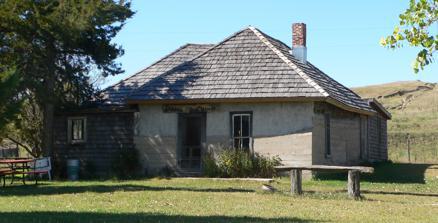
Building: Dowse Sod House
Country: United States of America
Year built: 1900
Historic house in Nebraska, United States United States historic place William R. Dowse House U.S. National Register of Historic Places View from the northeast. Location of Dowse house in Nebraska Show map of Nebraska Dowse Sod House (the United States) Show map of the United States Location 80560 Oak Grove Rd. Nearest city Comstock, Nebraska Coordinates 41°30′39.9″N 99°15′40.7″W / 41.511083°N 99.261306°W / 41.511083; -99.261306 Built 1900 NRHP reference No. 86003365 The William R. Dowse House , more commonly known as the Dowse Sod House , is a sod house in Custer County in the central portion of the state of Nebraska , in the Great Plains region of the United States.  It was built in 1900 and occupied until 1959.  After a long period of neglect, it was restored beginning in about 1981, and opened as a museum in 1982. The house is listed in the National Register of Historic Places , as "an excellent example of the sod house phenomenon", and as one of the few surviving sod houses in Nebraska. Sod houses on the Great Plains The Homestead Act of 1862 was a major factor in opening the Great Plains to white settlement.  Under the provisions of the Act, settlers could obtain title to a quarter-section (160 acres, or 65 ha) of land for a nominal fee, provided that they built a house, made certain improvements, farmed the land, and occupied the site for at least five years. Settlers in the regions east of the Missouri River had found ample trees with which to build log houses.  The eastern quarter of Nebraska was also well supplied with timber. However, as settlers moved further west, they encountered the treelessness that had led Major Stephen H. Long , exploring the region in 1820, to label it the " Great American Desert ". Especially before the arrival of the railroad, the cost of importing building materials was prohibitive; and many homesteaders had spent all that they had on farming equipment, and could barely afford the filing fees for their land claims. There is no consensus among scholars regarding the origin of sod construction on the Plains.  Some maintain that the inspiration came from the earth lodges of the local native peoples, including the Omahas and the Pawnees .  However, these earth lodges were circular in cross-section, and built upon heavy timber frameworks. It has also been suggested that the idea of building with sod came from European immigrants, either Russian-Germans, who are known to have built rammed earth dwellings in the Plains, or immigrants from the British Isles, particularly from Ireland, where turf houses were built with stone foundations and frames to support the turf.  None of these closely resembled the unframed sod-block houses built in the Midwestern United States, but they might have engendered the idea of building with earth. A simple sod house could be built in about a week, and for a cost of less than five dollars. Cost was not the only advantage.  The thick walls provided insulation against summer heat and winter cold; the latter was particularly important in light of the dearth of firewood on the plains, which forced the early settlers to burn corncobs, twisted grass, or dried buffalo dung.  The walls also withstood prairie winds better than framed walls; even sod houses struck by tornadoes generally survived with no worse damage than the loss of the roof, leaving the walls standing.  Sod houses also provided a safe refuge against prairie fires, especially when surrounded by a plowed and back-burned firebreak. South-facing kitchen window.  Note thickness of wall and beveling of window well. The sod house was not without its disadvantages, however.  Initially, at least, most had dirt floors, which had to be sprinkled with water to abate dust. To protect against invasion by rodents, insects, and snakes, the interior walls were often shaved smooth and plastered with lime, or with a mixture of local clay and sand or ashes; the lower portions of the exterior walls could also be reinforced, with planks or concrete if they were available, or with a second layer of sod to thicken them. Leaky roofs were also a problem; to protect the inhabitants and the interior furnishings from falling water, dirt, and vermin, it was common to make a ceiling of a white muslin sheet tacked to the walls.  Since windows were one of the most expensive elements of a sod house, pioneers on a budget were often forced to make do with windows that were small and few in number; a light muslin ceiling and plastered walls helped to illuminate the house by reflecting daylight through the interior. Sod houses continued to be occupied and built even after wood for construction became available.  A number of contemporary photographs show occupied sod houses adjacent to frame barns and outbuildings. The Dowse house was built in 1900, although the Burlington and Missouri River Railroad had reached the nearby town of Comstock in 1899, and a lumber company was available there. During the Great Depression of the 1930s, several Custer County farmers who had lost their homes relocated to vacant land and built sod houses there. As late as 1940, a sod house was built near Dunning, Nebraska . The sod houses of Custer County are particularly well documented, owing to the efforts of Solomon Butcher .  An itinerant photographer, Butcher conceived the idea of creating a photographic history of pioneer life in Nebraska.  Between 1886 and 1912, he produced nearly 3,500 glass plate negatives; over 1,800 of these were taken in Custer County, and over 1,500 show sod houses.  Butcher's photographs are now owned by the Nebraska State Historical Society . Sod construction In constructing a sod house, a site had to be chosen that was close to good sources of sod.  All prairie grasses were not alike for purposes of construction sod; the best were those with a strong and dense root network to hold the blocks together.  Preferred species included buffalo grass ( Bouteloua dactyloides ), slough grass ( Spartina pectinata ), and big bluestem ( Andropogon gerardi ). At the house site, the grass was removed.  Often, the soil was excavated one to two feet (30 to 60 cm) below ground level; this reduced the height of the walls, and thus the amount of sod that had to be cut.  The ground that would form the house floor was moistened and then tamped with a fencepost to flatten and harden it.  Footings were rarely laid, due to the cost or unavailability of material. Sod blocks in upper portion of north wall of Dowse house. Before the sod blocks were cut, the grass was mown short or burned off.  At times, the surface was scored with a cutter or disc ; the blocks could then be removed with a spade.  This approach, however, tended to produce rough and non-uniform blocks, which complicated the task of laying them in even courses.  Blocks could also be cut with a plow.  An ordinary plow could be used, given considerable skill and care on the part of the operator; however, the mouldboard tended to turn over and break up the blocks; even if intact blocks were produced, they were generally not of uniform thickness.  In the late 19th century, a modified plow designed specifically for sod cutting was invented: this "grasshopper plow" replaced the mouldboard with a set of adjustable rods, which allowed the operator to cut a uniform strip of sod three to six inches (7.6 to 15.2 cm) deep and 12 to 18 inches (30 to 46 cm) wide.  This strip could then be cut into blocks.  The dimensions of these depended, among other things, on the strength of the builder—the blocks were dense, and had to be sized so that the builders could lift them.  Typical blocks cut with a grasshopper plow might measure four inches (10 cm) deep by 12 inches (30 cm) wide by 24 to 36 inches (60 to 90 cm) long. In building the walls, the sod blocks were laid one course at a time; each course was completed before the next was begun.  Walls were generally two or three wythes thick; the vertical joints were staggered to avoid creating a direct path through the wall for wind and vermin.  To bind the wythes and increase the stability of the wall, every second, third, or fourth course was laid crosswise. Early sod houses were roofed with sod.  The weight of the roof helped to keep it from blowing away in strong winds, and the insulating power of such a roof helped to moderate temperatures within the house.  However, the sod roof's weight also posed the risk of collapse if there was insufficient wood support for it, and sod roofs tended to drip water, mud, and insects.  In later sod houses, for which the material was more readily available, roofs were shingled or covered with tarpaper, boards, or metal. Monument at Lewis Dowse homestead site. History The first homestead established in Custer County was that of Lewis R. and Sarah M. Dowse, who in August 1873 occupied a site on the Middle Loup River . Lewis Dowse was born in 1845 in Sherborn, Massachusetts .  After service in the Civil War , he moved to Iowa in 1868.  In the following year, he married Sarah Wagner, who was born in 1854 in Auglaize County, Ohio . In 1871, their oldest child, William R. Dowse, was born. The family moved to Nebraska in 1873, accompanied by Sarah Dowse's parents; the latter remained in Loup City while their daughter and son-in-law established their homestead, then moved to Custer County in 1874. The Dowses initially occupied a dugout on their claim; in 1874, they built a slab house, using material brought from Loup City. There, they raised nine children, including an adopted daughter. Building the house In October 1900, William Dowse married 18-year-old Florence Murphy, daughter of John and Leah Thrist Murphy.  At the beginning of that year, he was living in a dugout just south of his parents’ farm; by April 1900, a sod house was under construction, to be occupied by the couple. John Murphy was an experienced builder of sod houses, and the William Dowse house was built with his aid and that of neighbors and friends. The new house was located northwest of the homestead of the senior Dowses.  William Dowse did not homestead the site.  The property was originally acquired in 1884 by Kate Prescott, under the provisions of the Timber Culture Act of 1873 ; it is not known whether Prescott had built a dwelling on the parcel. The blocks for the house were cut from bluestem sod, probably obtained from a site very close to the house.  The grass was mown to a height of 1/4 inch (6 mm); the blocks were then cut with a grasshopper plow, to dimensions of about 24 inches (60 cm) long by 16 inches (40 cm) wide by 3–4 inches (8–10 cm) thick.  Blocks were laid with the grass side down, in a one-course common bond; the walls were battered, measuring 27 inches (69 cm) thick at ground level and 20 inches (51 cm) thick at the top. Restored parlor-dining room.  The window at right faces south. The plan of the house was L-shaped, with stems projecting to the east and to the south.  It occupied a rectangle measuring 29 feet by 31 feet 3 inches (8.8 m by 9.5 m); each stem of the L was approximately 20 feet (6 m) wide.  The single-story house was topped with a steeply-pitched wood-shingled hip roof . The interior was divided by wood partition walls into three rooms.  A small bedroom occupied the northwest corner, at the angle of the L.  The eastward projection contained a large kitchen and hall; the southward projection, a somewhat smaller parlor and dining room.  A steep stairway led up to an unfinished attic.  The floors were packed dirt; the ceiling was muslin tacked beneath boards.  The interior of the sod walls was plastered with a mixture of clay, straw, and hog hair. Two east-facing doors led into the house.  One, at the end of the eastern projection of the L, led into the kitchen-hall.  A second, on the east side of the southern projection, led from the space enclosed by the arms of the L into the parlor-dining room.  Two windows faced northward: one from the kitchen-hall, one from the bedroom.  Two more faced southward: one from the kitchen-hall and one from the parlor-dining room.  A single window faced eastward from the kitchen-hall.  Windows were flush with the exterior walls of the house.  The window wells were beveled, widening toward the interior of the house; this admitted more light to the house.  The configuration of the west wall is not known, since the wall was removed in 1924. North wall of house, with concrete coating on lower portion and exposed sod blocks visible under eaves. Living in the house William and Florence Dowse raised five sons, born between 1905 and 1919: Harold, William Jr., Philip, Curtis, and Kermit. After occupying a crib in his parents' bedroom, each son moved up to the attic room, where they slept on straw ticks. As the family expanded, the house was enlarged and improved.  In 1915, the muslin ceiling was replaced with plaster.  Two years later, wood tongue-and-groove flooring was installed. In 1924, two additions were made.  The space between the two arms of the L was framed in and covered with a shed roof; the resulting southeast corner room was left unfinished and used as a laundry room.  The west sod wall of the house was removed completely, and a second shed-roofed addition constructed to extend the house to the west.  Both additions were clad in wooden shingles. William Dowse, Jr. and his wife Inez occupied the western addition. At some point, the house was wired for electricity.  Plumbing was never installed. The last major alteration to the house took place in 1935, when it was realized that the projection of the eaves was not sufficient to protect the house's walls from erosion.  At that time, concrete was applied to the lower portion of the exterior sod walls: boards were placed against the wall and concrete poured into the space between board and wall, then allowed to dry before the boards were raised and the process repeated. The durability of the house was tested in the early 1940s, when a tornado struck the farmstead.  All of the farm's outbuildings were destroyed; but the house escaped undamaged, apart from a sawhorse blown through one of the windows. William Dowse lived in the house until his death in 1951.  Florence Dowse remained for another two years before moving to Comstock; she died in 1969.  The final occupants of the house were the family of William Dowse, Jr., who remained there until 1959, the year before his death. Restored kitchen.  Camera is facing northwest. Restoring the house After the departure of the last occupants, the house stood neglected for over two decades.  Fire damaged the roof and shingles were blown off, allowing leakage; all of the windows and doors were broken or destroyed.  With nothing to bar their entrance, cattle passed through the house, leaving a foot (30 cm) of manure on the floors. In about 1981, descendants of William and Florence Dowse decided to restore the house.  The project was spearheaded by two of the Dowse sons, Philip and Curtis, and supported by the Comstock Community Club. In the course of several years, over $6,000 was raised for the project. A fence was built to exclude cattle from the house.  The roof was repaired and reshingled. The exterior walls were reinforced and repaired with new sod blocks, cut with a horse-drawn plow about 600 feet (200 m) from the house; additional concrete coating was applied in places. The porch walls were re-shingled, and doors and windows were replaced. Inside the house, the manure covering the floors was removed, and the wood flooring repaired; the plaster on the walls was patched or replaced, up to 20 layers of old wallpaper was removed, and new wallpaper applied in places. Pioneer-era interior furnishings such as a cast-iron stove were installed.  In May 1982, the house was opened as a museum. In 1986, the house was listed in the National Register of Historic Places , under the name "William R. Dowse House". In the form nominating it for the register, it was described as "an excellent example of the sod house phenomenon", and as one of the few surviving sod houses in the state. For their efforts in restoring the house and opening it to the public, Philip and Curtis Dowse received the Nebraska State Historical Society 's Nebraska Preservation Award in 1990. In the 21st century, the Dowse Sod House is promoted as a tourist destination by the village of Comstock and by the Nebraska Division of Travel and Tourism. Notes ^ Reference number obtained by searching the National Register of Historic Places Focus website Archived 2012-08-03 at the Wayback Machine for "Dowse" in Custer County, Nebraska.  No permanent link to Dowse listing available. ^ a b c d e "Dowse Sod House".  Brochure promoting house as tourist attraction.  No author or publication information given. ^ a b c d e "National Register of Historic Places Inventory—Nomination Form: William R. Dowse house". [usurped] Nebraska State Historical Society. [usurped] ^ "About the Homestead Act". Homestead National Monument. ^ a b Welsch (1968), pp. 21-22. ^ "Stephen H. Long's 1822 Geographical, Statistical and Historical Map of Arkansas Territory (from the Carey and Lea Atlas of 1822)". Archived 2012-05-05 at the Wayback Machine University of Tulsa McFarlin Library. ^ a b c d e f g h "Nebraska Historic Buildings Survey: Custer County". [usurped] Nebraska State Historical Society. [usurped] ^ Welsch (1968), pp. 4-7. ^ Kampinen (2008), pp. 31-33. ^ Kampinen (2008), pp. 35-39. ^ Welsch (1968), pp. 22-24. ^ Welsch (1968), pp. 91-92. ^ a b Welsch (1968), pp. 92-94. ^ Welsch (1968), p. 47. ^ Welsch (1968), pp. 104-5. ^ a b "Nebraska National Register Sites in Custer County". [usurped] Nebraska State Historical Society. [usurped] ^ Kallhoff, Deb. "Comstock, Custer County". Archived 2010-07-18 at the Wayback Machine Nebraska... Our  Towns. Archived 2011-11-23 at the Wayback Machine ^ Welsch (1968), p. 27. ^ "Solomon D. Butcher Biography". [usurped] Nebraska State Historical Society. [usurped] ^ "Solomon DeVore Butcher, 1856-1927". [usurped] Nebraska State Historical Society. [usurped] ^ Kampinen (2008), p. 45. ^ Welsch (1968), pp. 30-33. ^ Kampinen (2008), pp. 48-50. ^ Kampinen (2008), pp. 50-53. ^ Welsch (1968), pp. 39-41. ^ Kampinen (2008), pp. 53-56. ^ Welsch (1968), pp. 42-43. ^ Kampinen (2008), pp. 58-63. ^ Welsch (1968), pp. 48-76. ^ Gaston and Humphrey (1919), pp. 86-87. ^ Although Lewis Dowse was the first person to occupy a homestead in Custer County, he was not the first to file a claim: according to Gaston and Humphrey (1919), p. 87, he did not initially have enough money to file, so occupied the land as a squatter until he could raise the money, during which time several wealthier settlers filed their claims. ^ a b c Gaston and Humphrey (1919), pp. 417-21. ^ a b c d e Howard (1983). ^ a b c d e f g h i j Kampinen (2008), pp. 122-29. ^ a b "Custer County Soddy is Recognized". Cornerstone , vol. 7, no. 4 (Winter 1986).  Published by Nebraska State Historical Society. ^ a b Hand-lettered sign inside house; see photo. ^ a b c Whiteley, Linda.  "Comstock family proud of efforts in renovating soddy". Grand Island Independent .  1987-04-12. ^ a b c Barrett, Elizabeth.  "Sandhill history buff helps preserve boyhood soddy". Grand Island Independent .  1983-09-08. ^ A sign inside the house gives a date of 1941 for the tornado (see photo ).  Other sources, e.g. Howard (1983), express less certainty, giving the date as 1941 or 1942.  The latter date seems more plausible: a search through the Comstock News for 1941 and 1942 found no articles on local tornadoes in 1941; a tornado "of large proportions" was reported as having done extensive damage in the area on May 12, 1942 ("Severe Wind Storm Struck This Section Tuesday  Evening; Much Damage Done", Comstock News , 1942-05-14).  The News appears not to mention damage to the William Dowse place, but reports that an old tree on the Lewis Dowse homestead was destroyed by the tornado ("An Old Land-Mark Gone", Comstock News , 1942-05-28).  Given the proximity of the two, and the reported size of the tornado, it seems not unlikely that it also damaged the William Dowse property. ^ a b Placzek, Dick.  "Brothers rebuild home". Grand Island Independent .  1982-07-04. ^ Sources differ on the date of the house's last occupancy: some give the date as 1959, others as 1965.  The earlier date appears to be more accurate.  The source cited for it, a hand-lettered sign in the house, was presumably made by a member of the family with access to the family's records.  Moreover, several of the sources that give the later date also state that William Dowse, Jr. was the last occupant (e.g. Howard, 1983); it is difficult to reconcile this with the 1960 death date on his tombstone (see photo ). ^ Olson, Chris.  "Family Effort Rescues Birthplace From Ruin". Omaha World-Herald .  1986-06-22. ^ "Second Heritage Meeting Maps Out Future Projects". Comstock News .  1981-05-28. ^ Allan, Tom.  "Doors Always Open at Soddy". Omaha World-Herald .  1990-05-18. ^ Ellis, Karen Kuhns.  "Restored Custer County soddy stands as prairie pioneer symbol". North Platte Telegraph .  Clipping in scrapbook displayed at house; no date given apart from year, 1983. ^ "Nebraska Preservation Award". [usurped] Nebraska State Historical Society. [usurped] ^ "Attractions". Comstock, Nebraska website. ^ "Dowse Sod House". Archived November 11, 2014, at the Wayback Machine Nebraska Tourism Commission. Archived 2014-11-11 at archive.org . References Gaston, W. L. and A. R. Humphrey. History of Custer County, Nebraska. Lincoln, Nebraska: Western Publishing and Engraving Company, 1919. Howard, Robert M.  "Dowse Efforts Preserve Traditions That Might Be Lost To Present-Day Attitudes". Nebraska Cattleman , February 1983.  pp. 20–21, 66. Kampinen, Andrea L. "The sod houses of Custer County, Nebraska". Masters thesis, University of Georgia, 2008.  Welsch, Roger L. Sod Walls: The Story of The Nebraska Sod House .  Broken Bow, Nebraska: Purcells, Inc., 1968. External links More photos of the Dowse sod house at Wikimedia Commons v t e U.S. National Register of Historic Places Topics Architectural style categories Contributing property Historic district History of the National Register of Historic Places Keeper of the Register National Park Service Property types Lists by state List of U.S. National Historic Landmarks by state : Alabama Alaska Arizona Arkansas California Colorado Connecticut Delaware Florida Georgia Hawaii Idaho Illinois Indiana Iowa Kansas Kentucky Louisiana Maine Maryland Massachusetts Michigan Minnesota Mississippi Missouri Montana Nebraska Nevada New Hampshire New Jersey New Mexico New York North Carolina North Dakota Ohio Oklahoma Oregon Pennsylvania Rhode Island South Carolina South Dakota Tennessee Texas Utah Vermont Virginia Washington West Virginia Wisconsin Wyoming Lists by insular areas American Samoa Guam Minor Outlying Islands Northern Mariana Islands Puerto Rico Virgin Islands Lists by associated state Federated States of Micronesia Marshall Islands Palau Other areas District of Columbia American Legation, Morocco Related National Historic Preservation Act Historic Preservation Fund List of jails and prisons on the National Register of Historic Places University and college buildings listed on the National Register of Historic Places National Register of Historic Places portal Category